University of Siegen

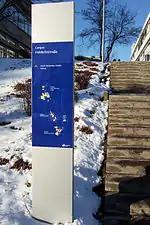
Campus sign post

The University of Siegen is a campus university with some 92,000 m of floor space. Buildings are distributed across three core areas in Siegen (Haardter Berg hill, Emmy-Noether-Campus and administration based at Herrengarten).